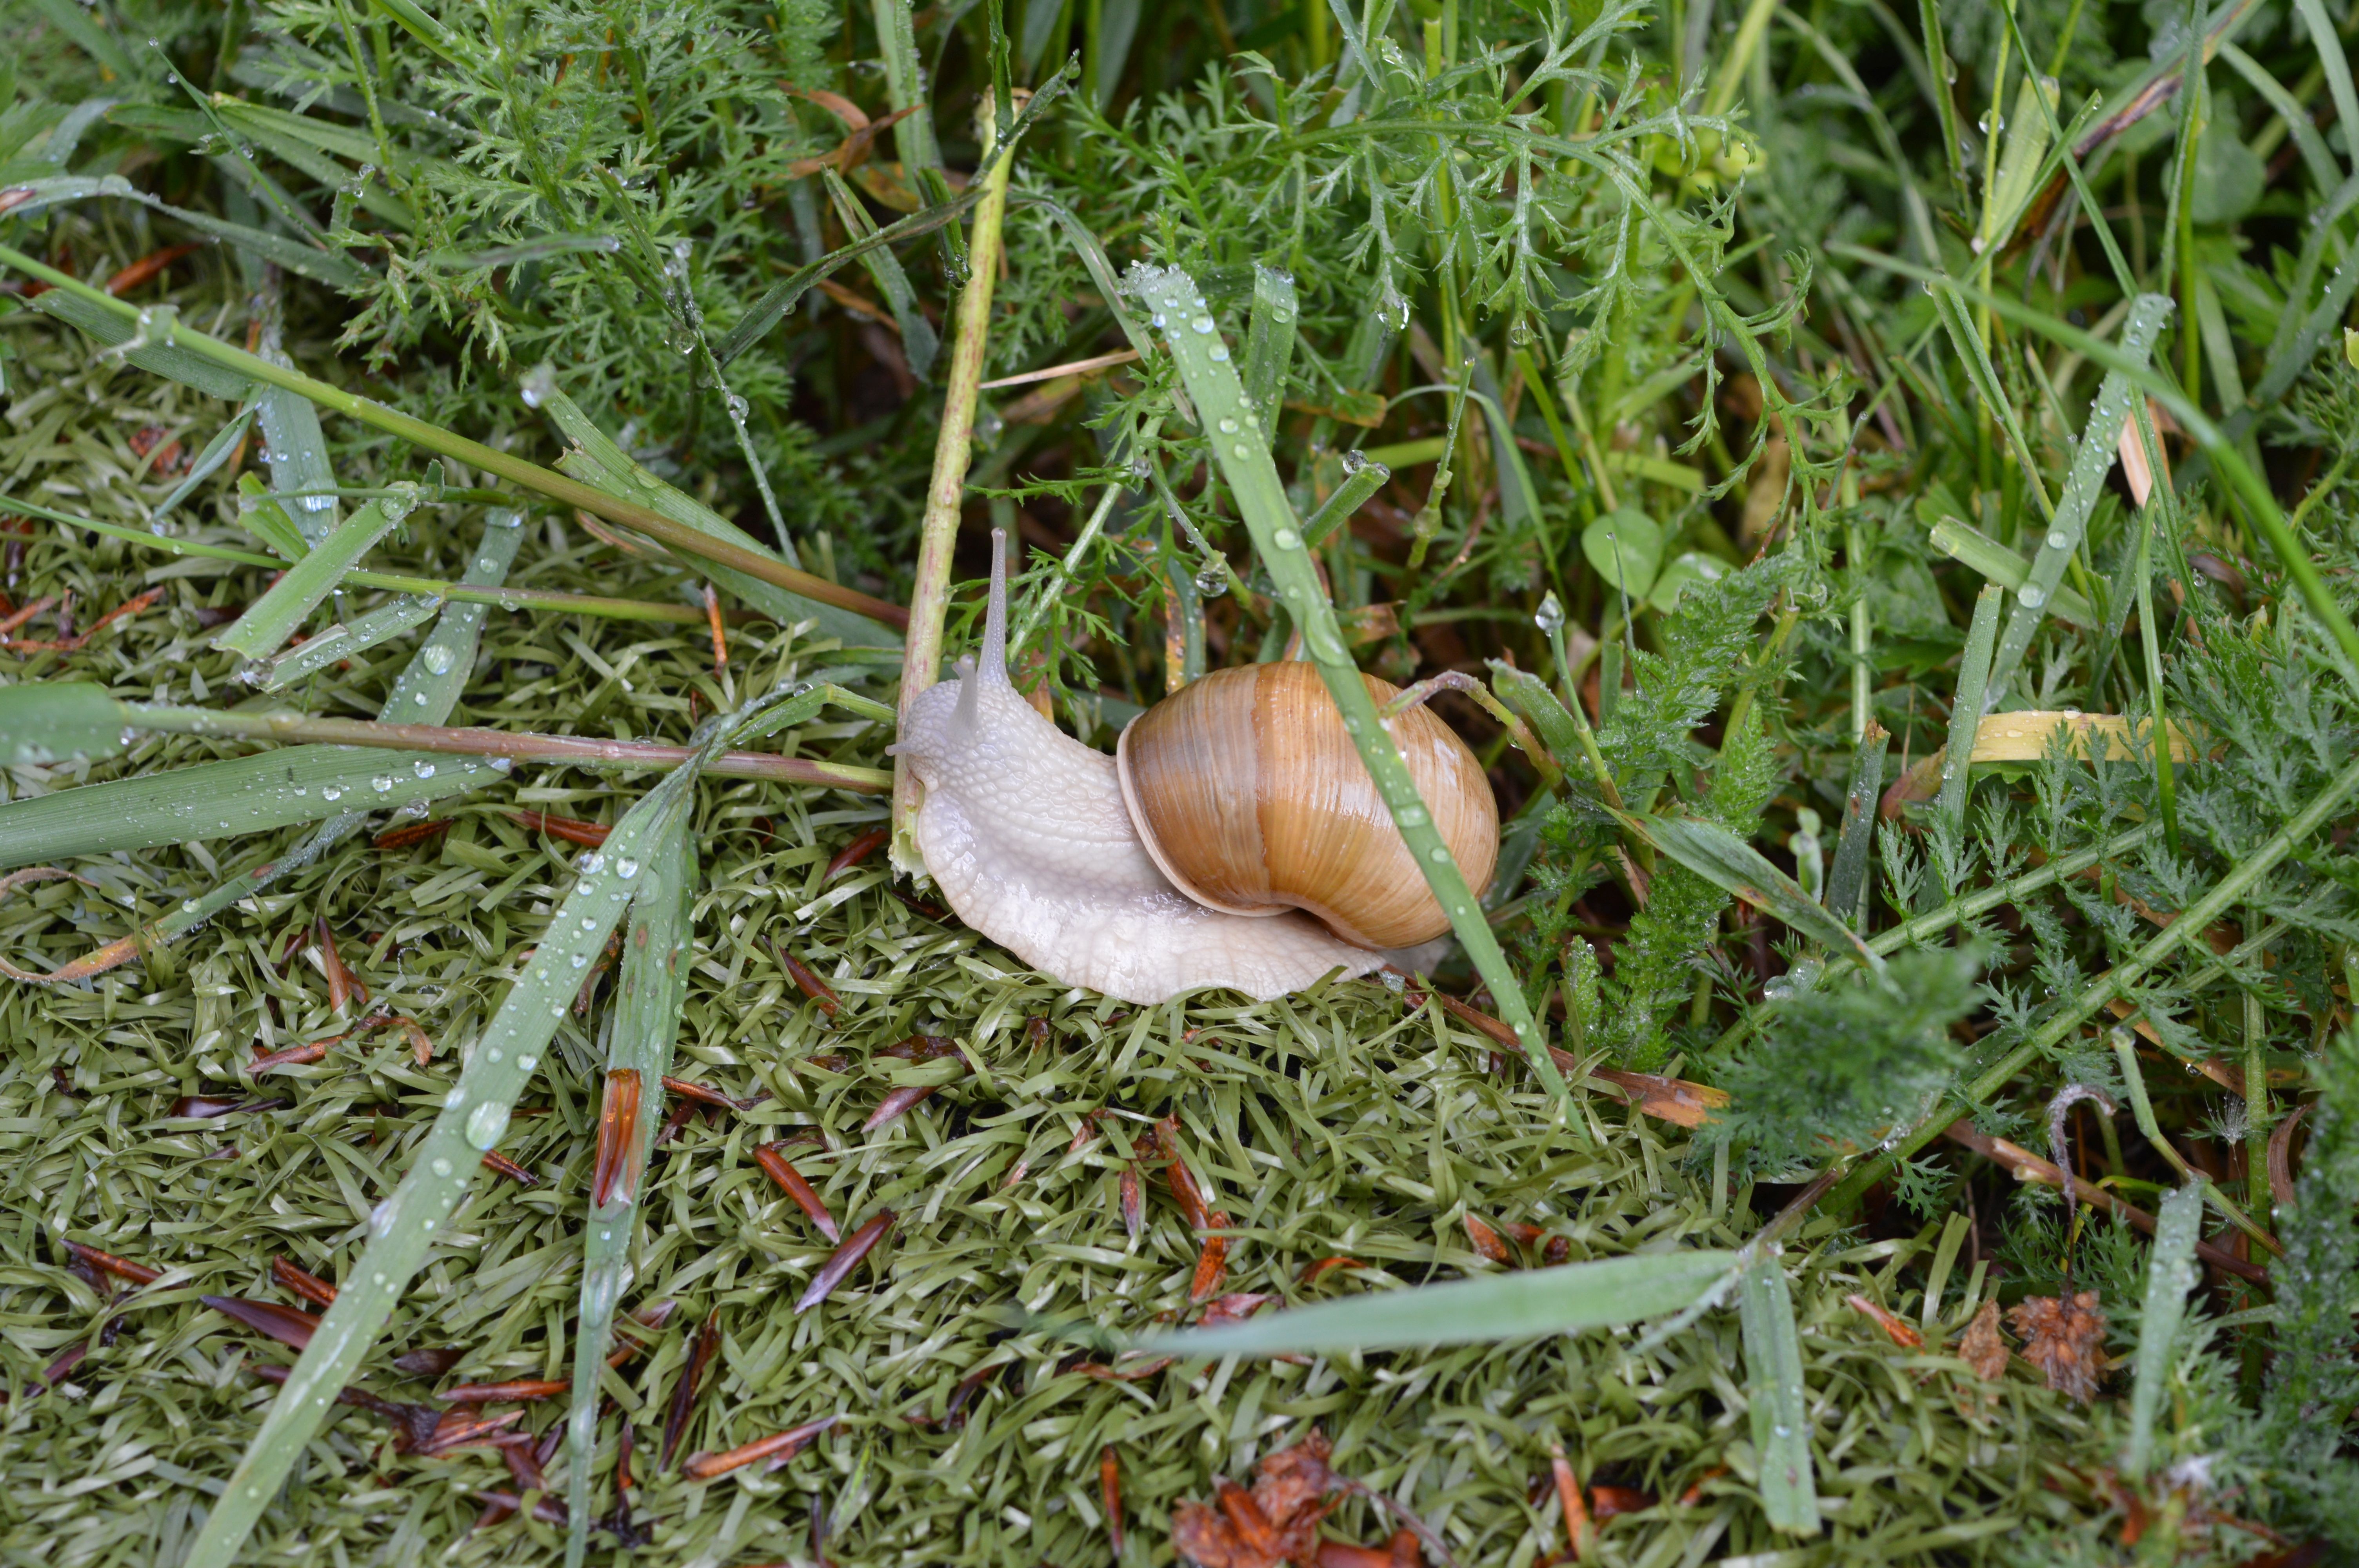
water, nature, grass, flower, wildlife, green, botany, fauna, invertebrate, mollusk, snail, drops, snails and slugs